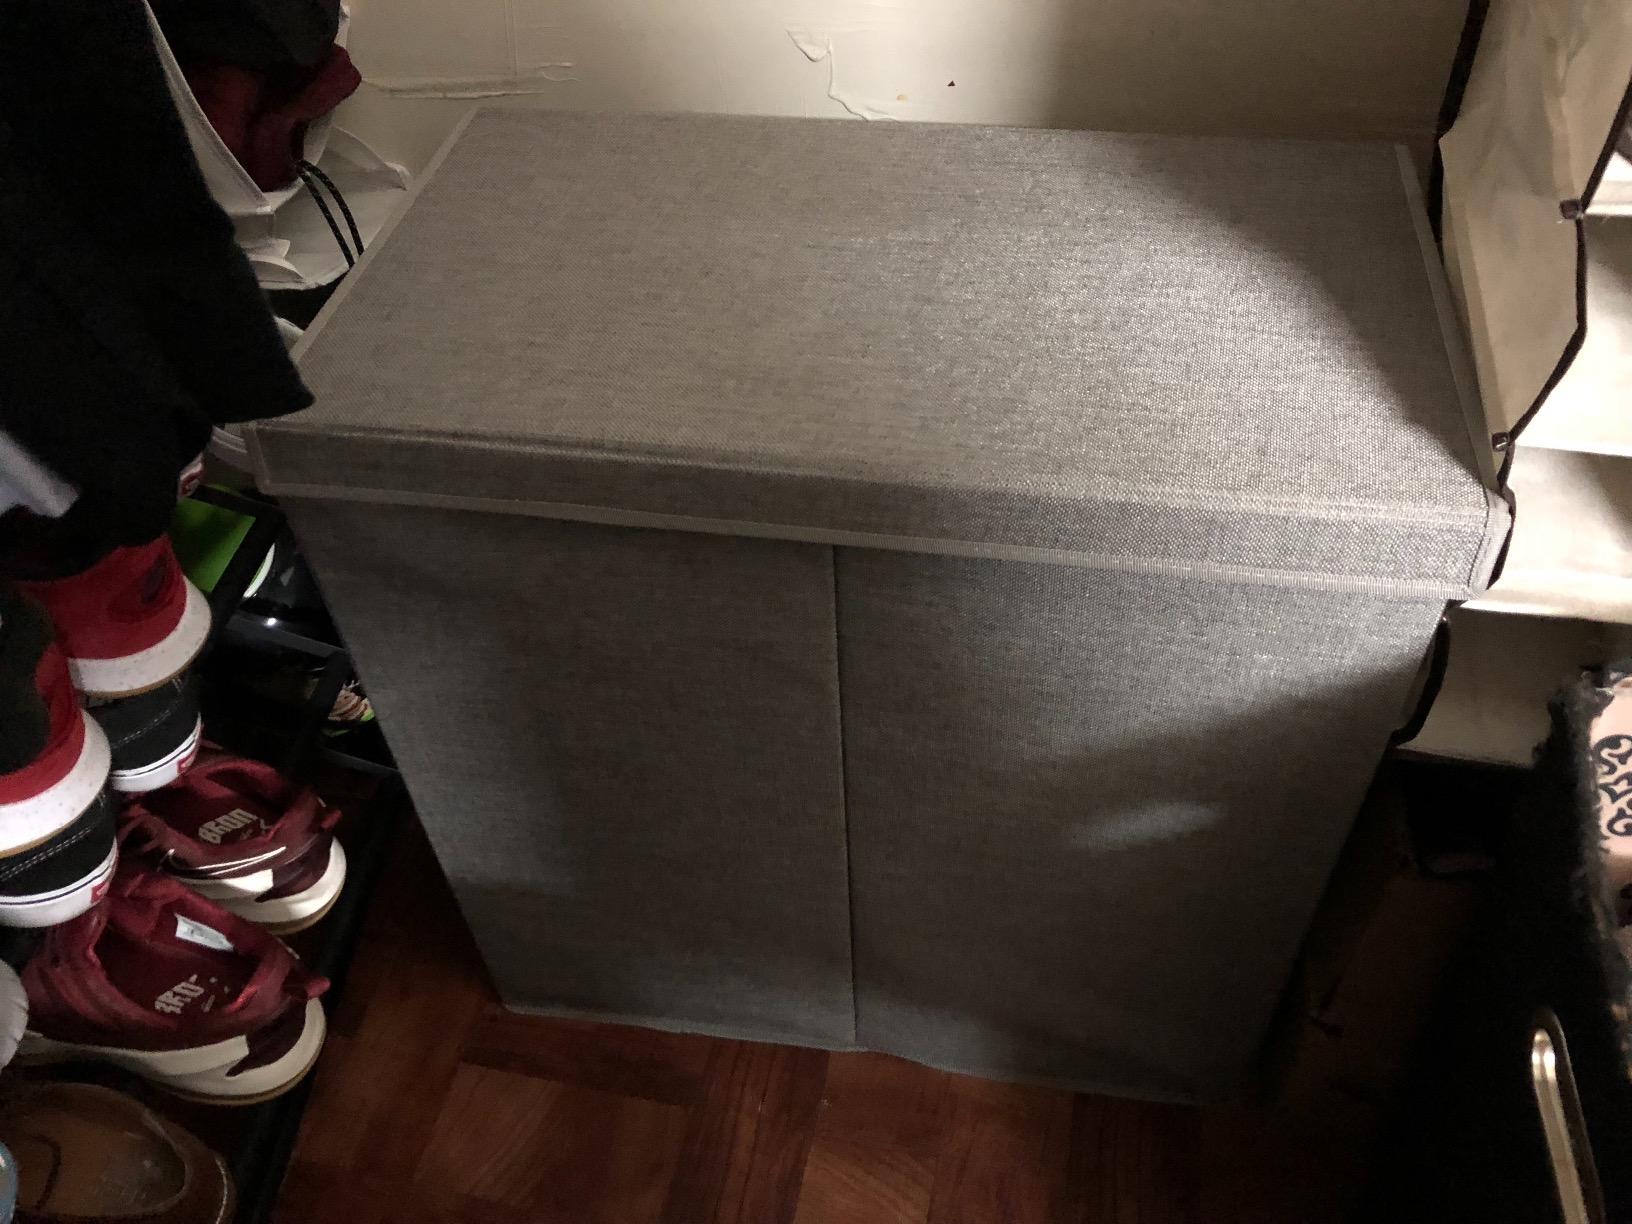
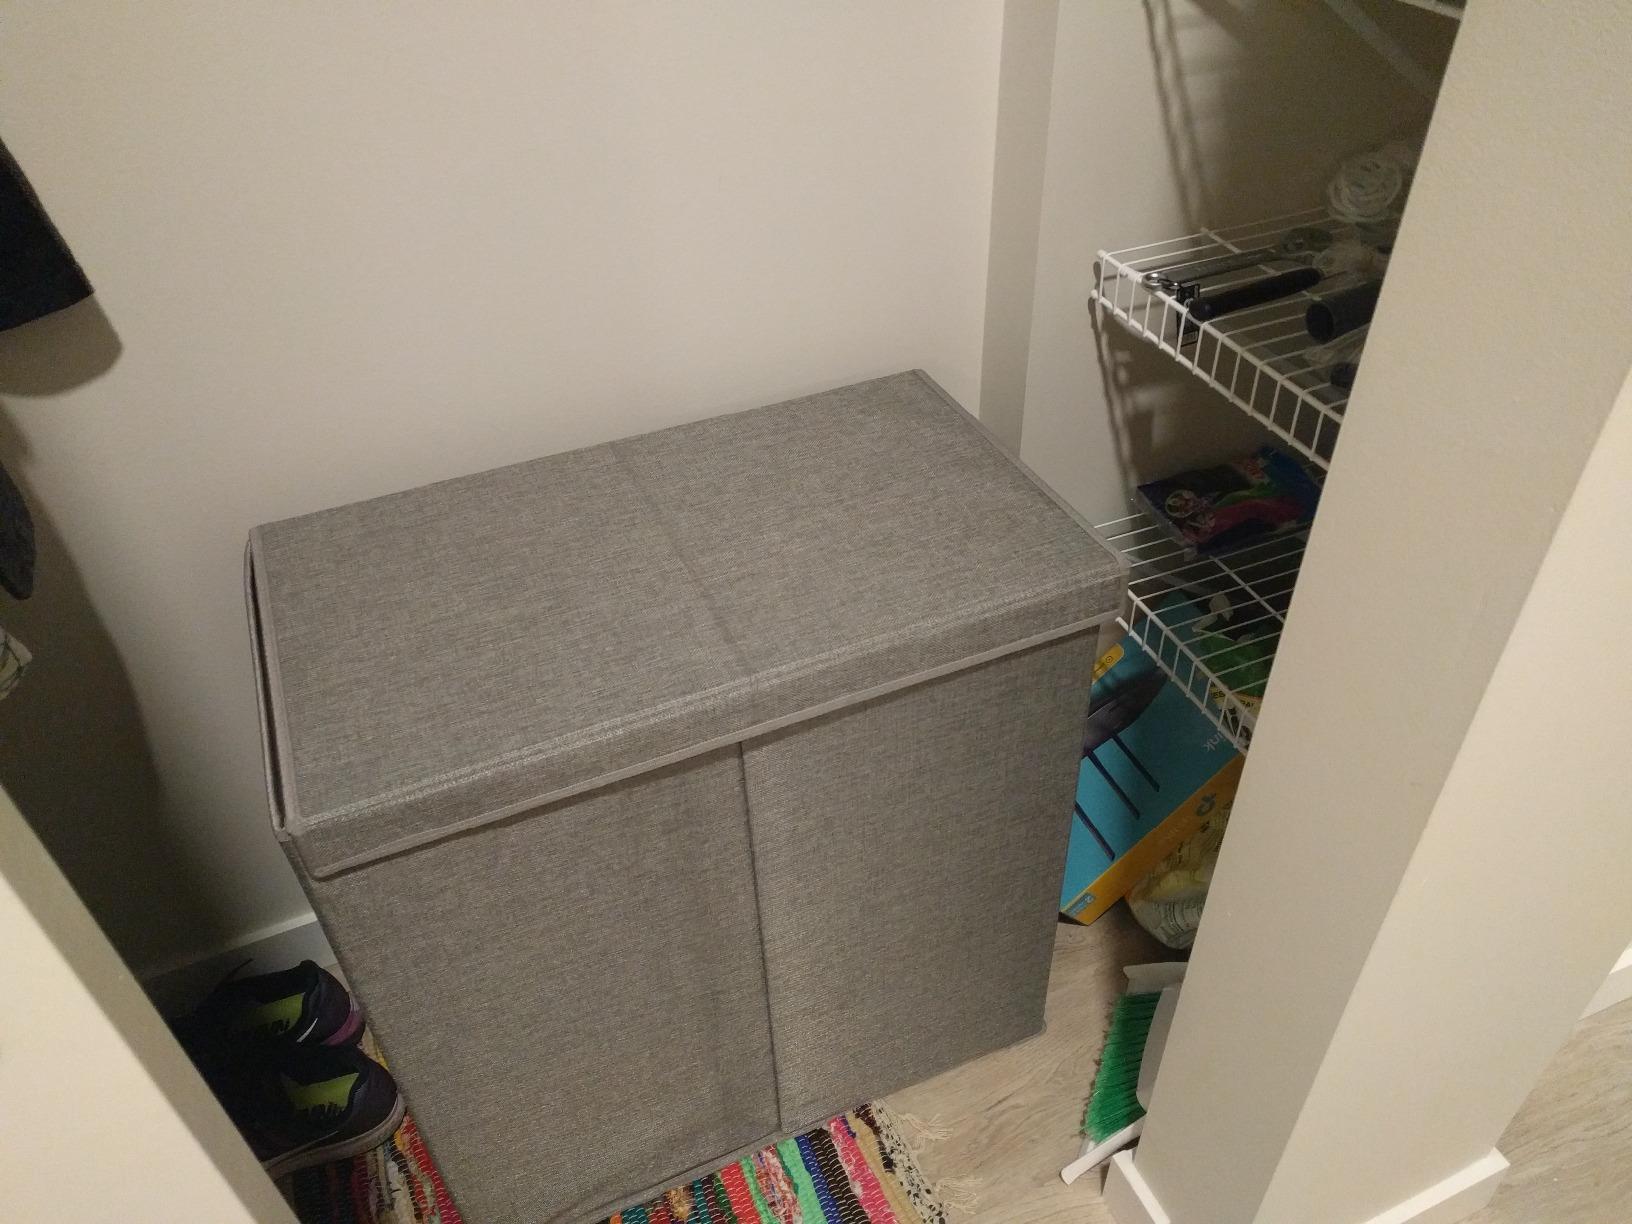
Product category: items_hamper
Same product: yes